Sea Org

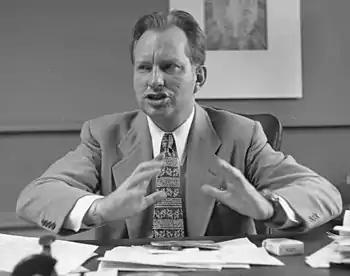
L. Ron Hubbard founded the Church of Scientology in 1953 and the Sea Org in 1967.

According to Hubbard, much of the galaxy, including Earth (known as "Teegeeack"), was ruled tens of millions of years ago by the Galactic Confederacy. The confederacy was controlled by Xenu, a tyrant who was eventually overthrown by a group within the Galactic Confederacy known as the "Loyal Officers". Religious scholar Hugh Urban writes that the Sea Org is modeled after these Loyal Officers. Urban also describes the Sea Org, with the naval uniforms and ranks, as an idealized re-creation of Hubbard's own World War II military career. He says the Sea Org is reminiscent of the "Soldiers of Light" in Hubbard's science fiction story collection "Ole Doc Methuselah". The publicized goal of the Sea Org is to "get ethics in on the planet".